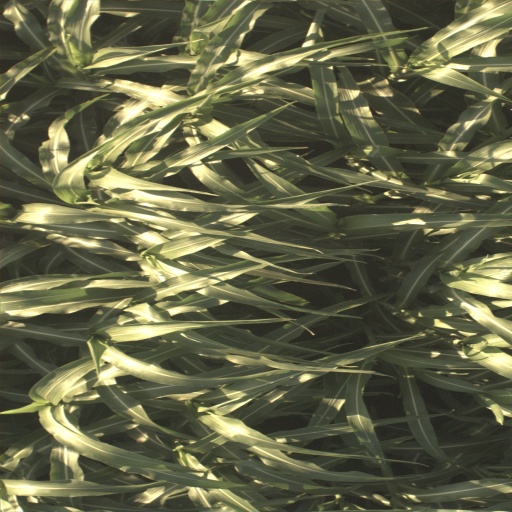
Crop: sorghum